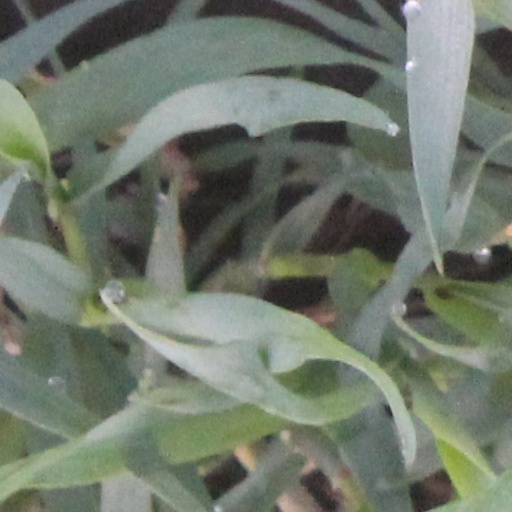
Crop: wheat